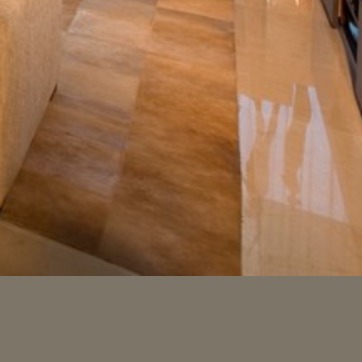
Material: tile